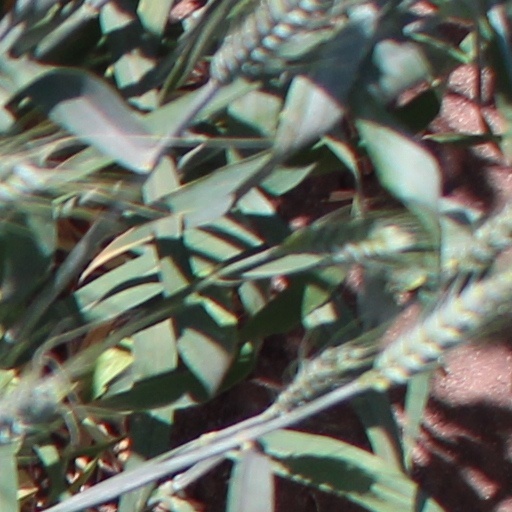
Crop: wheat